Tariq Malik

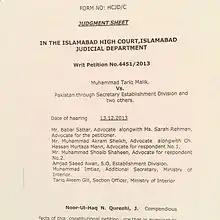
Islamabad High Court verdict reinstating Malik as Chairman NADRA on 13 December 2013

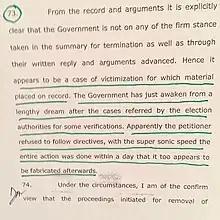
Page 2

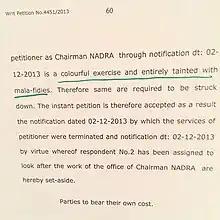
Page 3

In his first term serving as Chairperson of NADRA, he confirmed that the opposition's demand to verify if the 2013 Pakistani general elections were free and fair, is possible through thumb impression verification using the Biometric System.